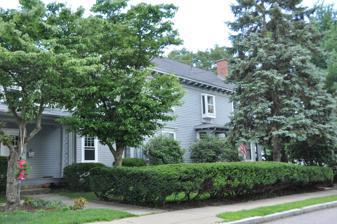
Building: Seth Adams House
Country: United States of America
Year built: 1860
Historic house in Massachusetts, United States United States historic place Seth Adams House U.S. National Register of Historic Places Show map of Massachusetts Show map of the United States Location 72 Jewett St., Newton, Massachusetts Coordinates 42°21′31″N 71°11′27″W / 42.35861°N 71.19083°W / 42.35861; -71.19083 Area less than one acre Built 1860 ( 1860 ) Architectural style Italianate MPS Newton MRA NRHP reference No. 86001768 Added to NRHP September 4, 1986 The Seth Adams House is a historic house at 72 Jewett Street, in the Newton Corner village of Newton, Massachusetts .  Probably built in the mid-1850s, it is a well-preserved example of Italianate architecture .  During the 1870s it was home to Seth Adams, one of Newton's wealthiest residents.  The house was listed on the National Register of Historic Places in 1986. Description and history The Seth Adams House stands in a residential area on the northwest side of Newton Corner, at the northeast corner of Pearl and Jewett Streets, on a small lot with a low stone retaining wall on the street-facing sides.  It is a 2 + 1 ⁄ 2 -story wood-frame structure, with a gabled roof and clapboarded exterior.  It is oriented facing south toward Pearl Street , but its main facade is largely obscured by mature plantings.  The eaves and gables are adorned with evenly spaced Italianate brackets, and the front windows have bracketed sills and lintels.  The main facade is three bays wide on the first floor and four on the second, with entrance at the center, framed by sidelight and transom windows.  A single-story porch extends across the front, supported by latticed square posts. The house was probably built in the 1850s, when the Newton Corner area was dotted with country estates of wealthy Boston businessmen.  In 1874 it was home to Seth Adams, one of Newton's wealthiest residents.  He was a major benefactor of the Adams-Nervine Asylum in Jamaica Plain . The house is now a condominium consisting of 3 apartments. See also National Register of Historic Places listings in Newton, Massachusetts References